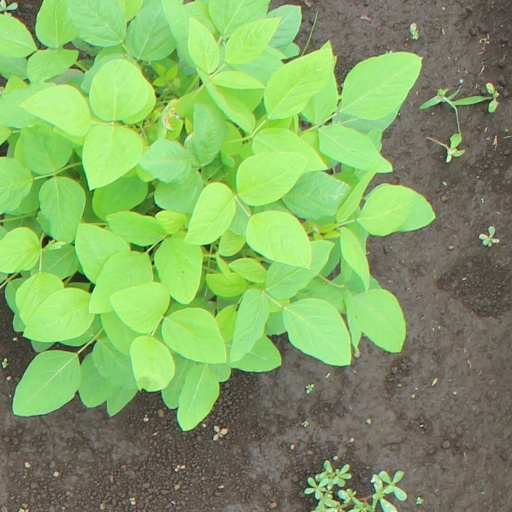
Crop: soybean